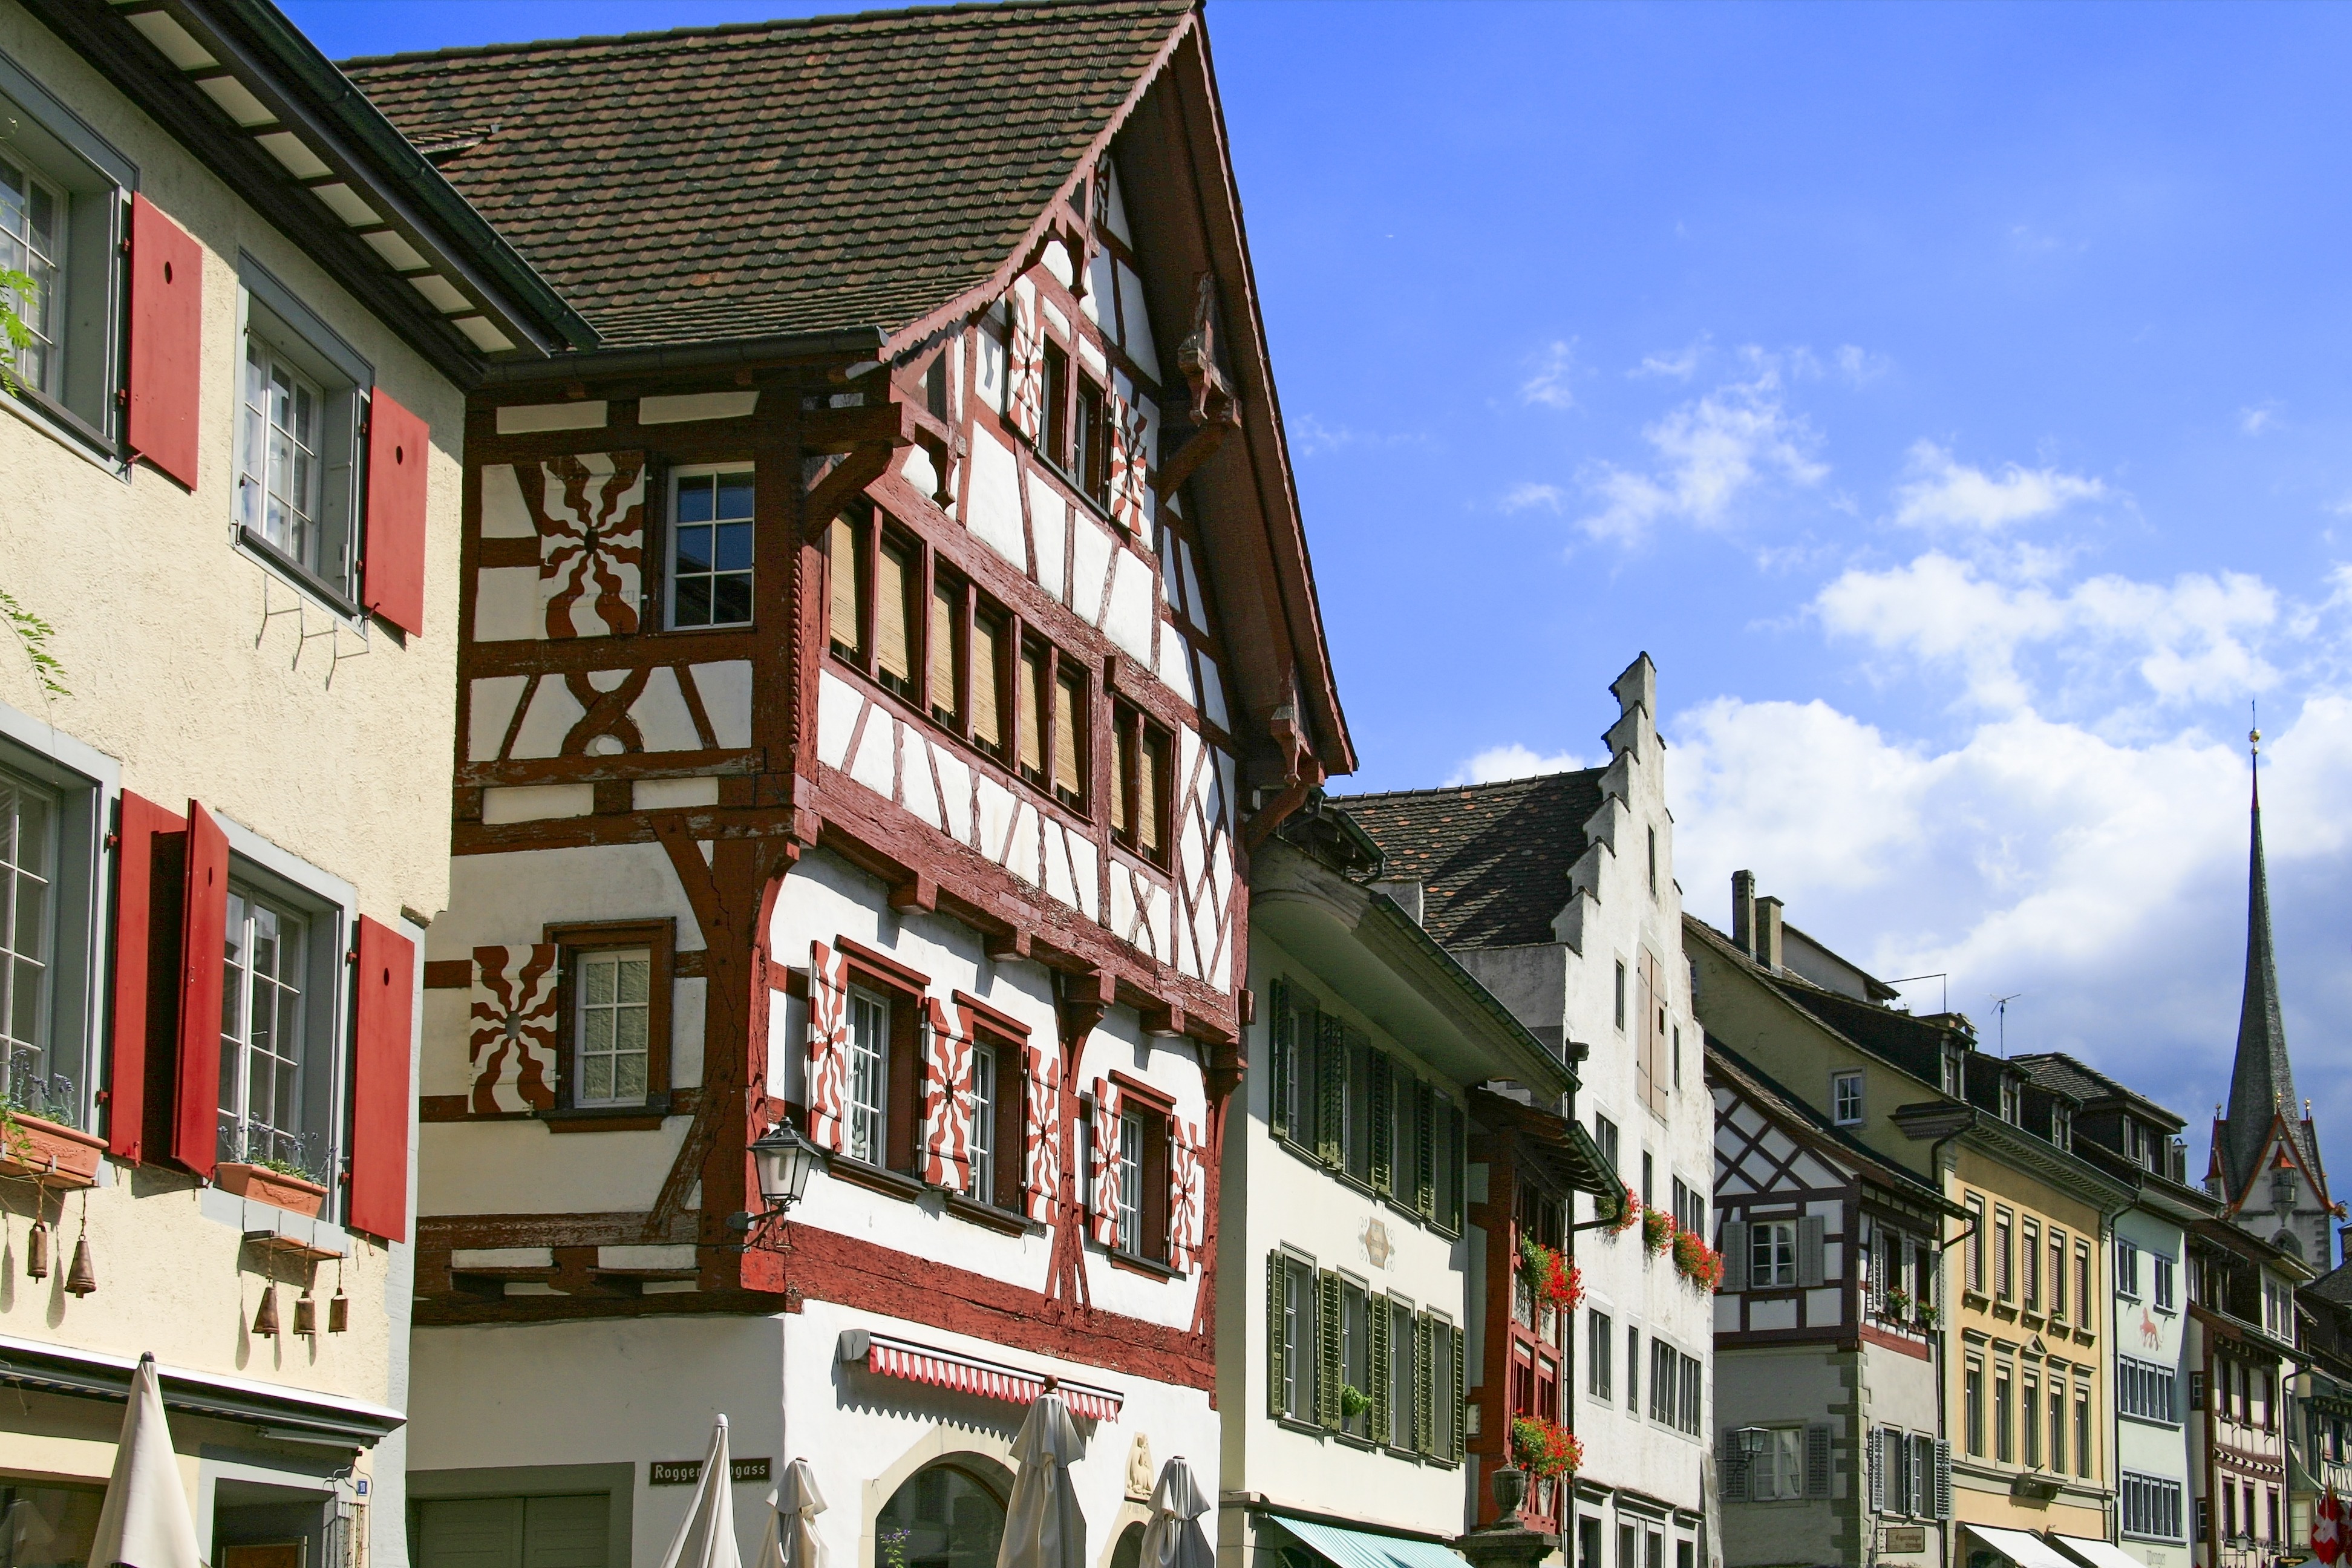
sky, street, house, window, town, roof, building, city, home, downtown, facade, old town, switzerland, neighbourhood, real estate, truss, fachwerkh user, timber framed building, stein am rhein, mixed use